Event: Nepal Earthquake
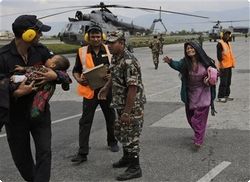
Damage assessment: damage